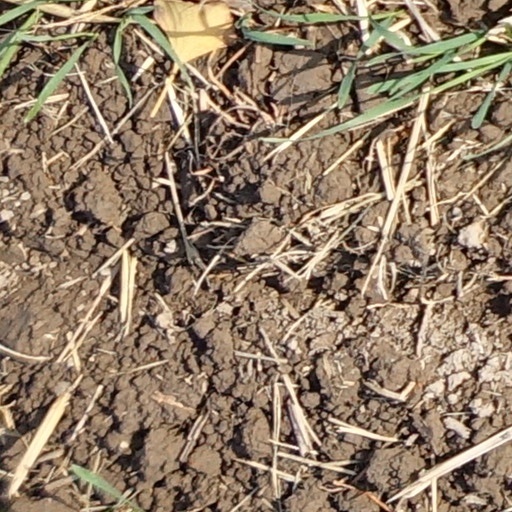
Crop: wheat